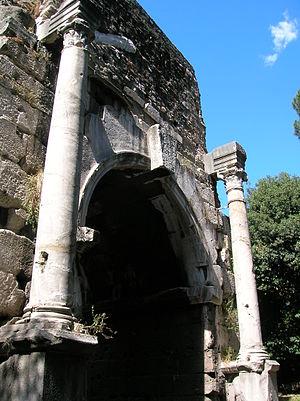
La Porta San Sebastiano, également appelée Porta Appia, est une porte antique de Rome construite en 9 av. J.-C. pour l'Arc de Drusus sur la partie interne du mur et incorporée vers 270 dans le mur d'Aurélien.
L'aqueduc de l'Aqua Marcia, aqueduc de Marcius ou aqueduc Marcien est le troisième aqueduc de Rome, construit par le préteur Quintus Marcius Rex qui a donné son nom à l'ouvrage, entre 144 et 140 av. J.-C.